Broken Hill Trades Hall

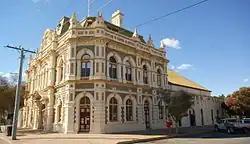

The Broken Hill Trades Hall is a heritage-listed trades hall at 34 Sulphide Street, Broken Hill in